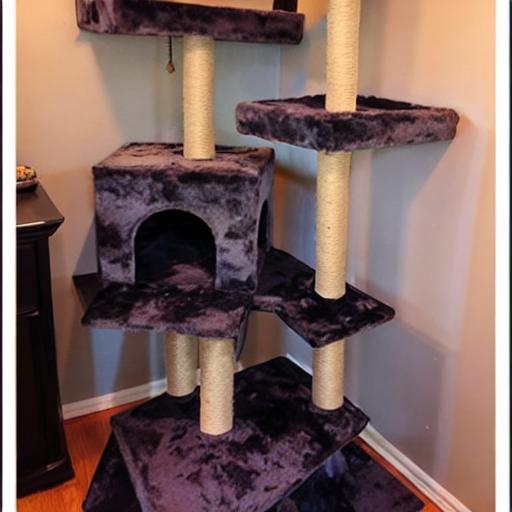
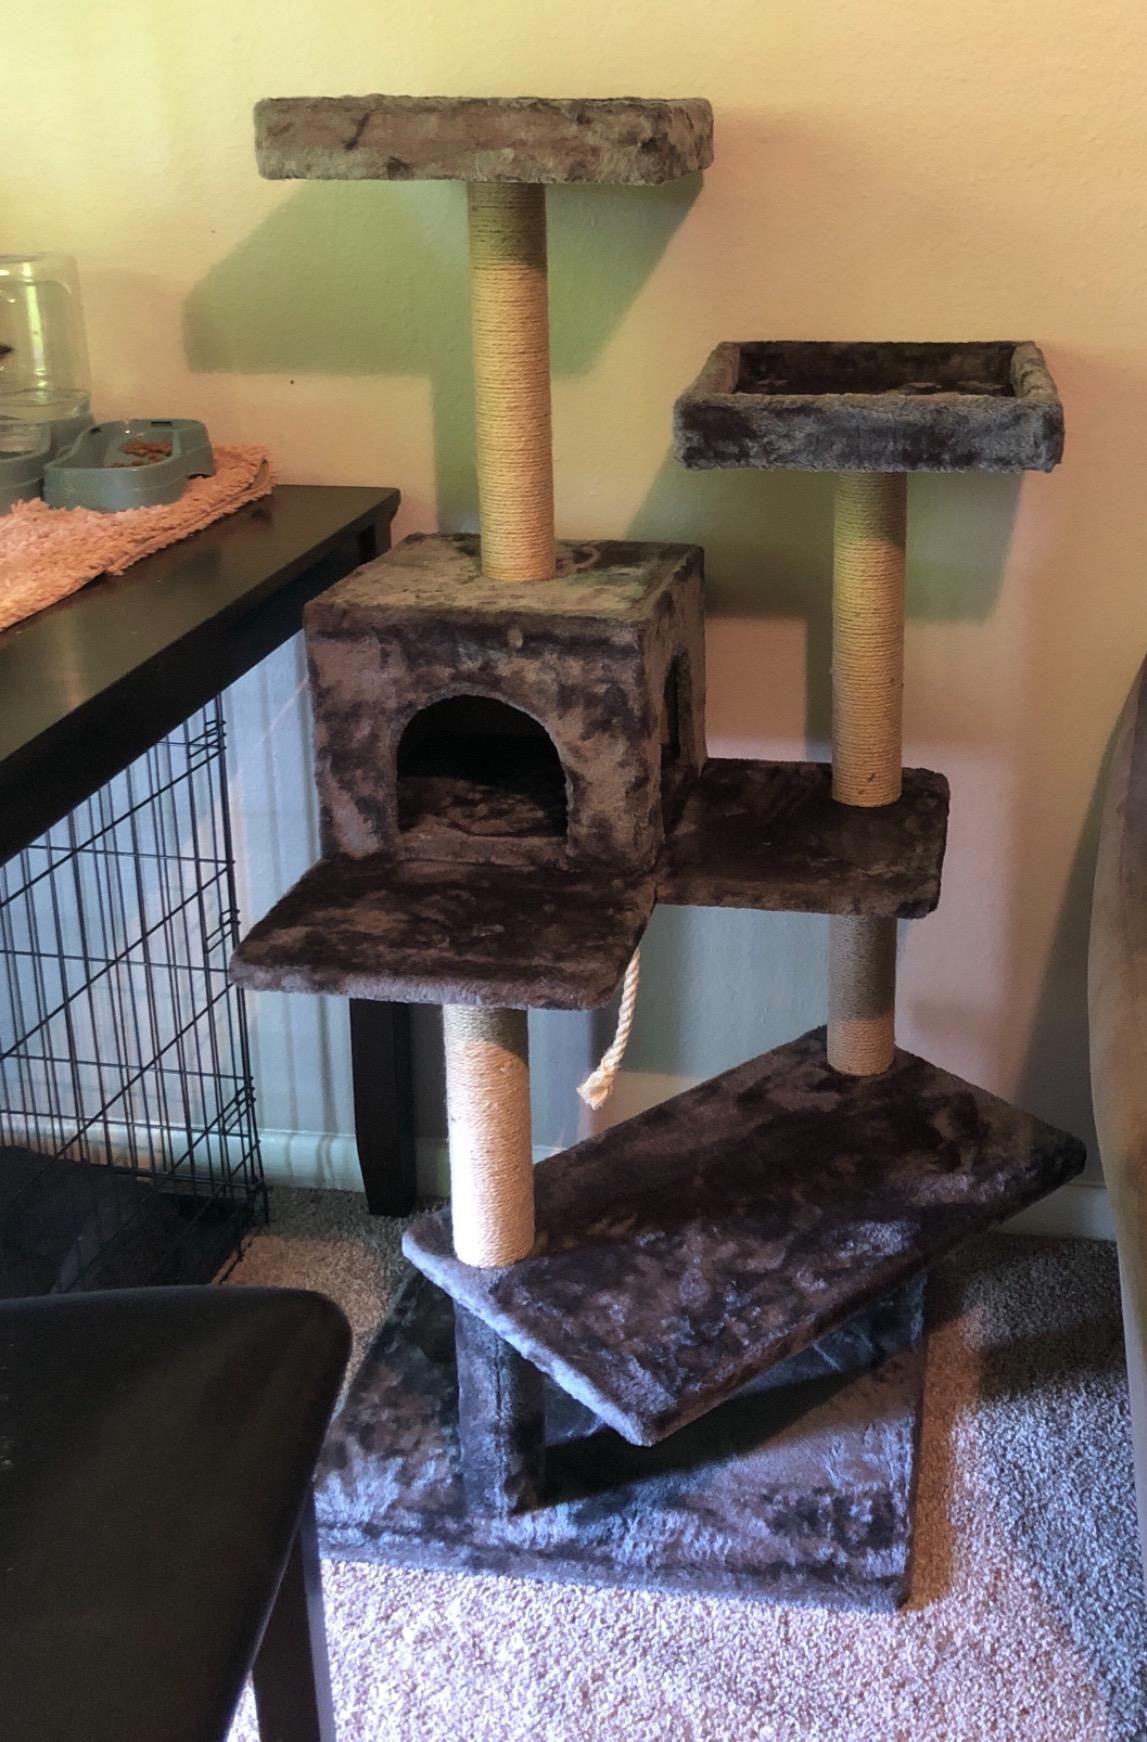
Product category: items_cat tree
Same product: no